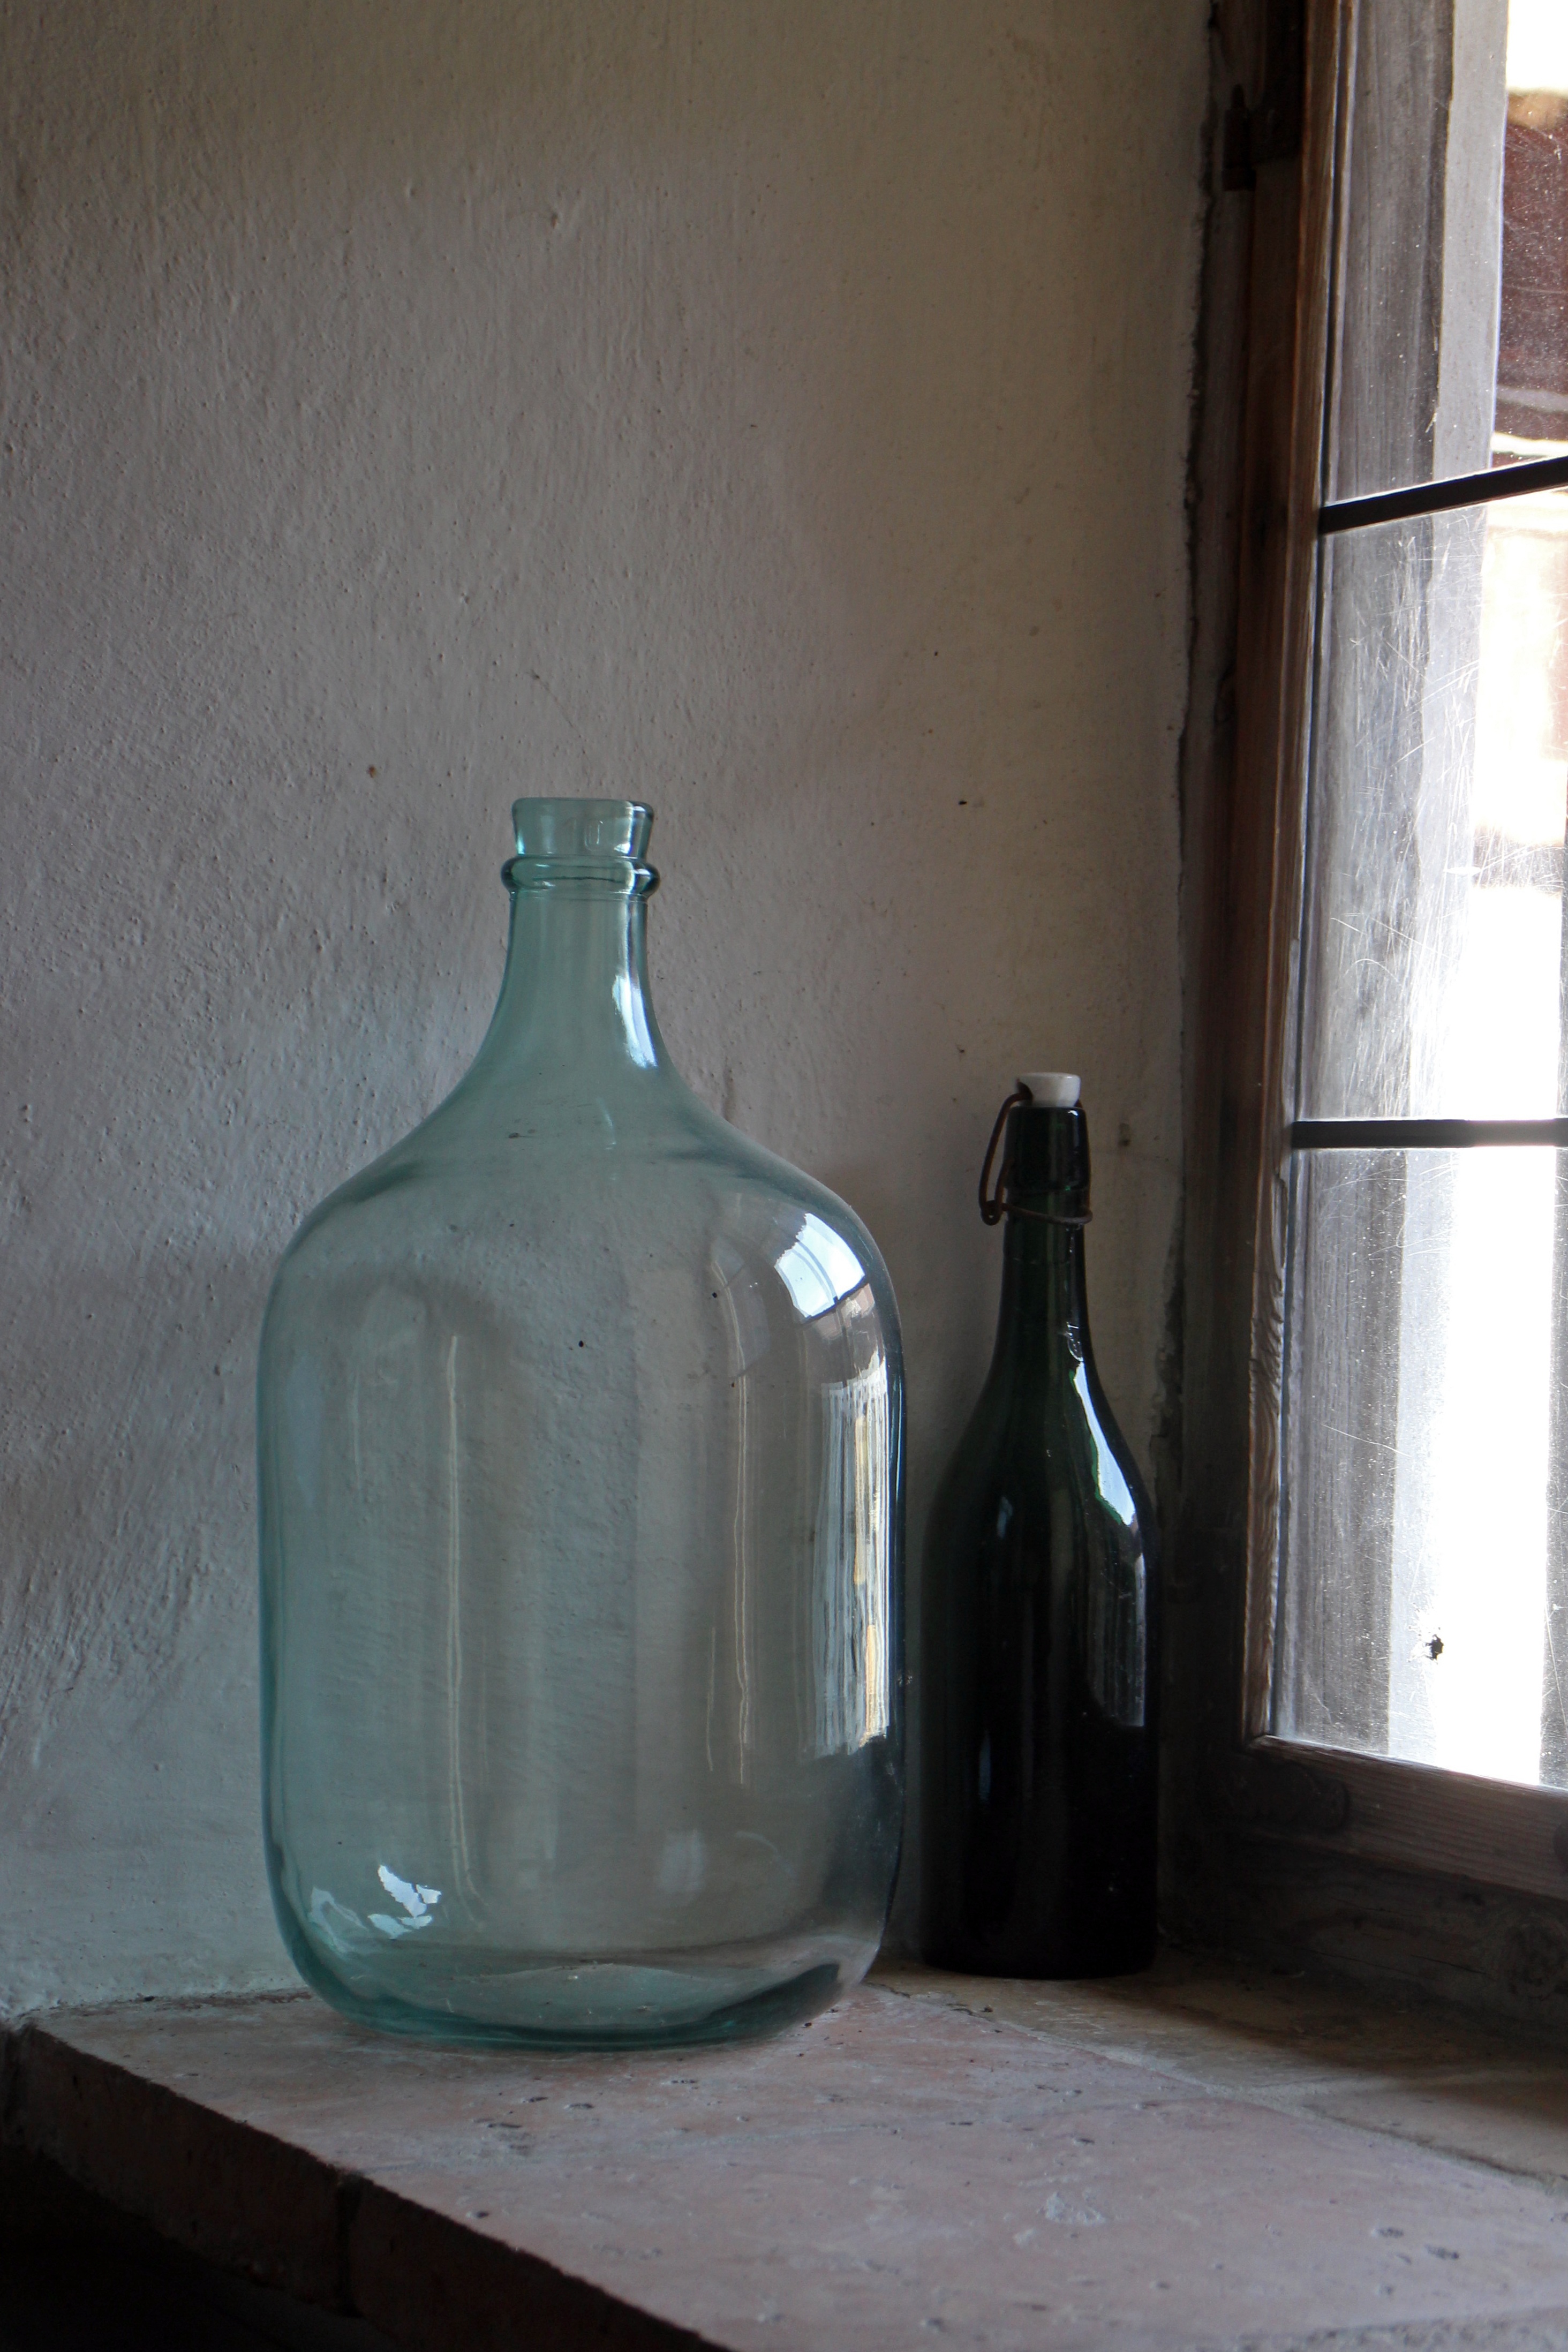
antique, window, glass, old, decoration, nostalgia, bottle, window sill, still life, tableware, alcohol, painting, wine bottle, deco, glass bottle, transparent, large, man made object, drinkware